Grand Slam (tennis)

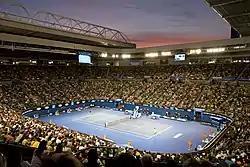
Rod Laver Arena, Melbourne Park.

The Australian Open is the first Grand Slam tournament of the year, played annually in late January and early February. The inaugural edition took place in November 1905 on the grass courts of the Warehouseman's Cricket Ground in Melbourne, Australia. It was held as the Australasian Championships until 1927 and thereafter as the Australian Championships until the onset of the Open Era in 1969, passing through various venues in Australia and New Zealand before settling at the Kooyong Lawn Tennis Club in Melbourne between 1972 and 1987. Since 1988, it has been played on the hard courts of the Melbourne Park sports complex, which currently uses GreenSet as its court manufacturer.